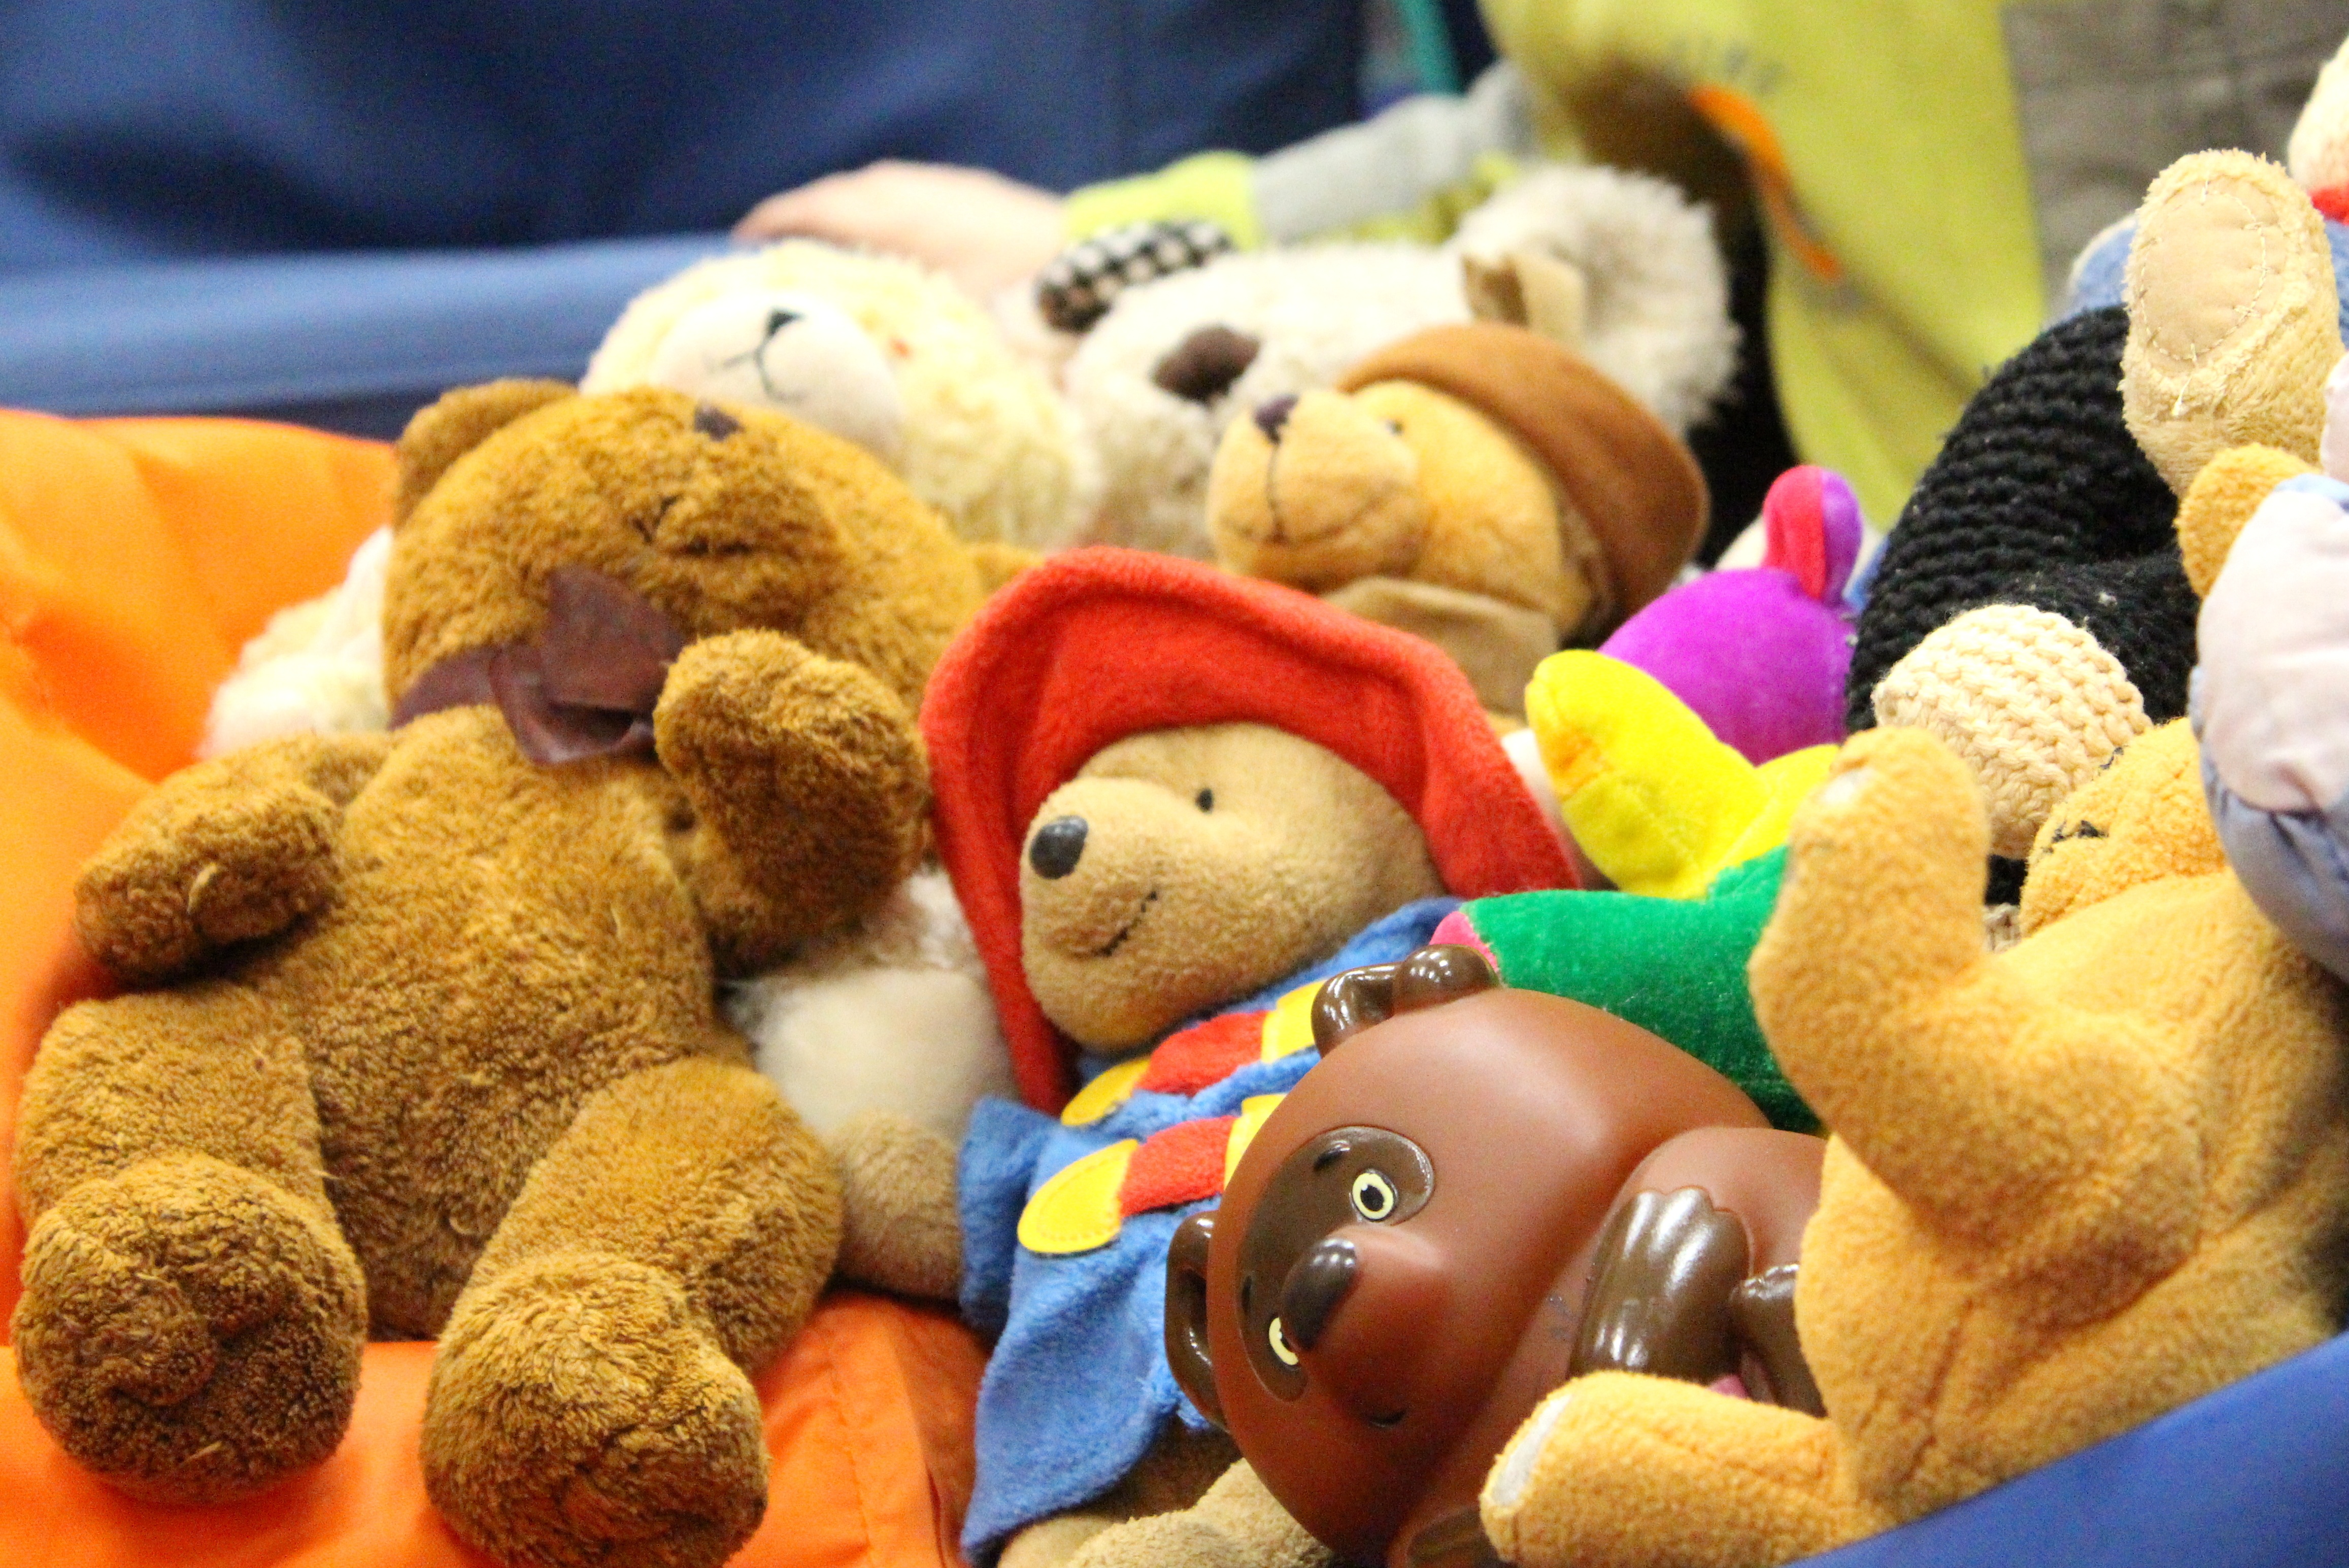
cute, bear, toy, childhood, teddy bear, textile, soft, plush, sweetness, beasts, a lot, stuffed toy, paddington station